Gerard Brantsen

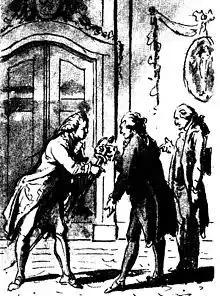
The envoys Mattheus Lestevenon and Gerard Brantsen presenting vice-admiral Pierre André Bailly de Suffren de Saint Tropez with a golden sword in 1784

Brantsen started his political career on 6 May 1760 when he was co-opted in the Arnhem "vroedschap". He remained a member until 25 January 1788. He was several times a "schepen" of the city, and also a "burgemeester". In 1764 he was for the first time sent to the regional council for the Veluwe Quarter, representing Arnhem. On 8 June 1764 he was made a member of the Gelderland delegation in the States General of the Dutch Republic, which he remained until 1782.